Arren Bar-Even

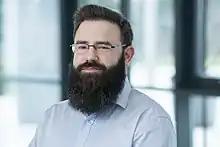
Arren Bar-Even in 2017

Arren Bar-Even (6 June 1980 – 18 September 2020) was an Israeli biochemist and synthetic biologist. In his research, Bar-Even made pioneering advances in the design and implementation of novel pathways for improved CO fixation. and formate utilisation.